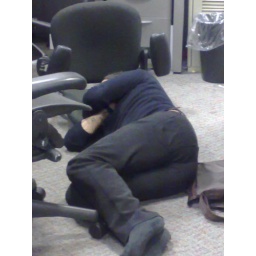
I am sure I saw him up London bridge in that door way